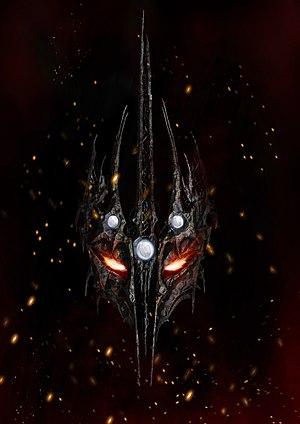
Les lampes des Valar sont deux artefacts fictifs apparaissant dans le légendaire de l'écrivain britannique J. R. R. Tolkien, notamment dans son œuvre posthume Le Silmarillion. Appelées Illuin et Ormal, elles sont conçues par le Vala Aulë pour éclairer Arda au début de son existence. Leur lumière permet à la végétation de croître pour la première fois en Terre du Milieu. Les lampes sont détruites par Melkor, qui entre en guerre contre les autres Valar et abat les piliers sur lesquels elles reposent.
Morgoth, anciennement Melkor, est un personnage de fiction appartenant au légendaire de l'écrivain J. R. R. Tolkien. Principal antagoniste du livre Le Silmarillion, il apparaît dans l'histoire Les Enfants de Húrin et est mentionné brièvement dans Le Seigneur des anneaux.
Les Silmarils sont des objets issus du légendaire de l'écrivain britannique J. R. R. Tolkien, apparaissant notamment dans Le Silmarillion.